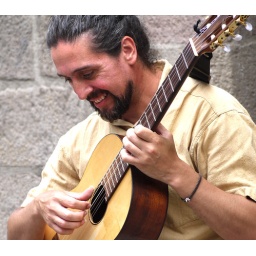
A street musician plays the guitar in Barcelona's old quarter